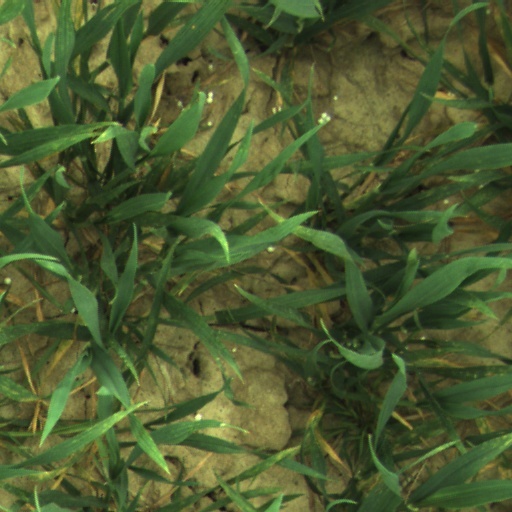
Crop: wheat